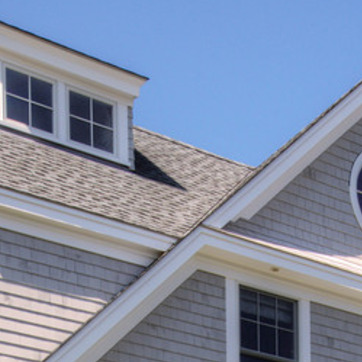
Material: other